Charente-Maritime

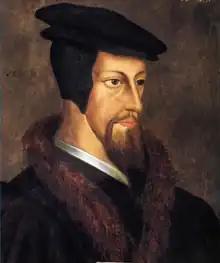

The Gallic War (58–51 BC), sparked by Julius Caesar’s intervention against the Helvetians, saw mixed Santon involvement: their fleet aided the Romans against the Venetians (56 BC), yet some joined Vercingetorix at Gergovia and Alesia. Post-conquest, under Augustus, the Santons’ territory became part of the province of Aquitaine, with Mediolanum Santonum (Saintes) as its first capital, boasting monuments like the votive arch and amphitheater. Novioregum (Barzan) emerged as a major port, exporting goods like wine (reallowed by Probus in 276) and "santonine" absinthe. Roman infrastructure, including roads to Burdigala (Bordeaux) and Limonum (Poitiers), and structures like the Pirelonge tower at Saint-Romain-de-Benet, enriched the region.